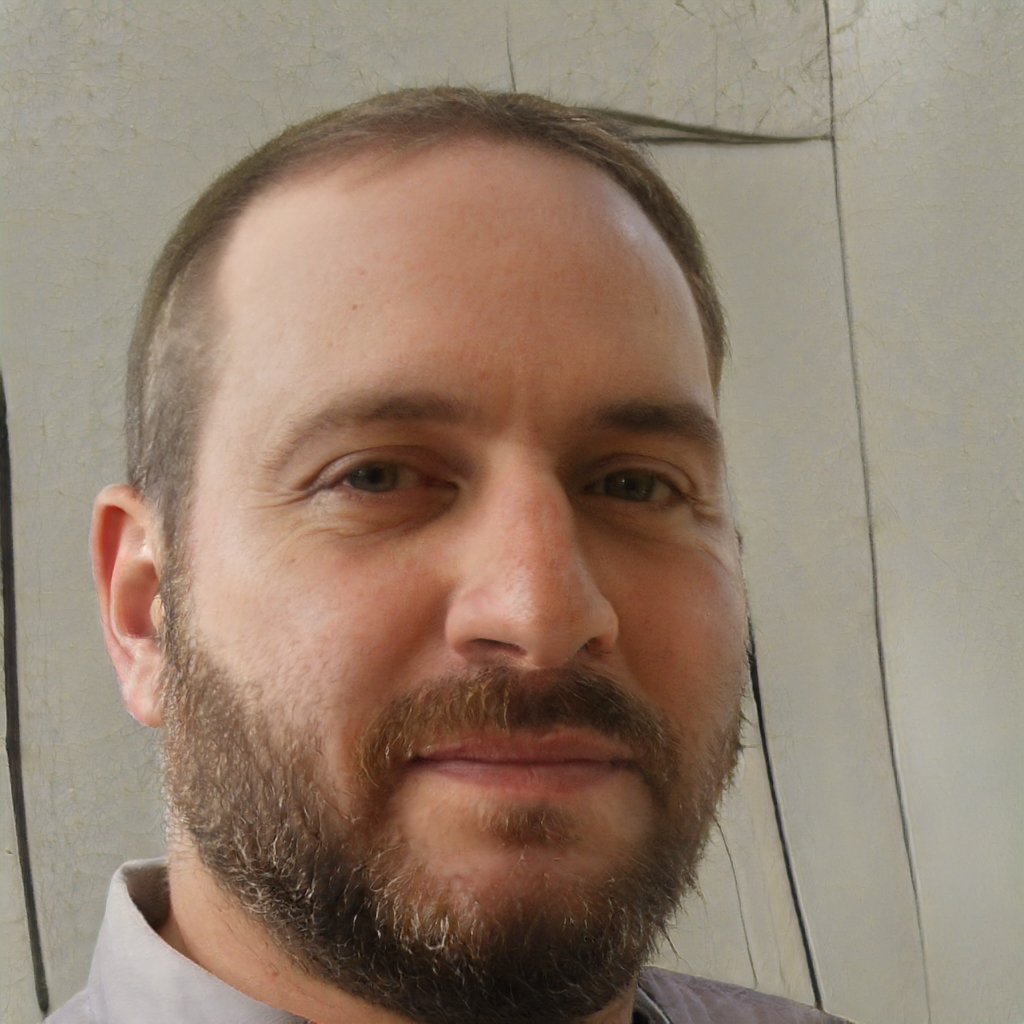
Gender: Male